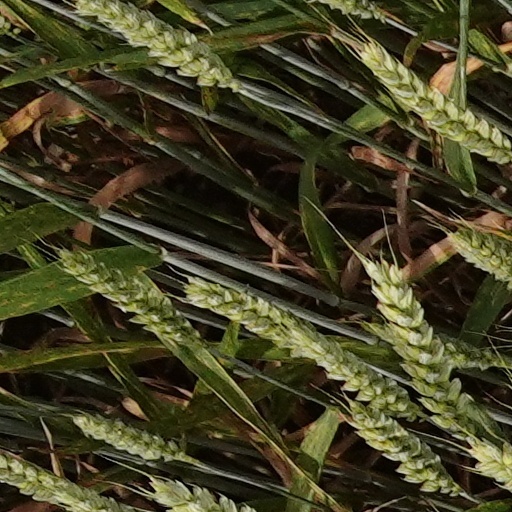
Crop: wheat